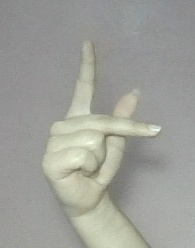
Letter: dha